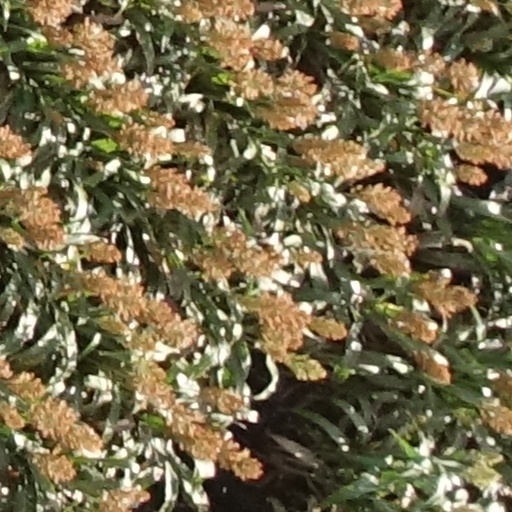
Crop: sorghum